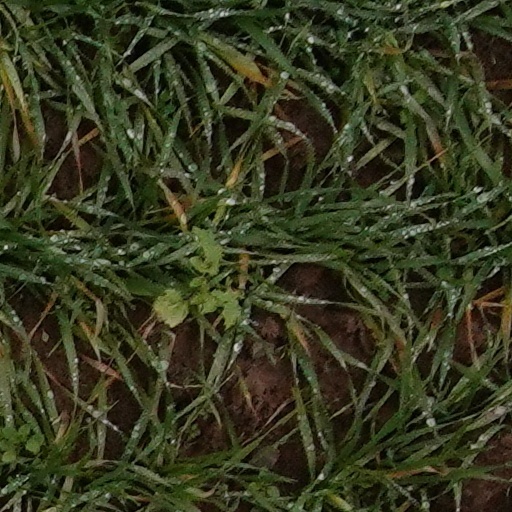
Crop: wheat